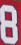
Number: 8